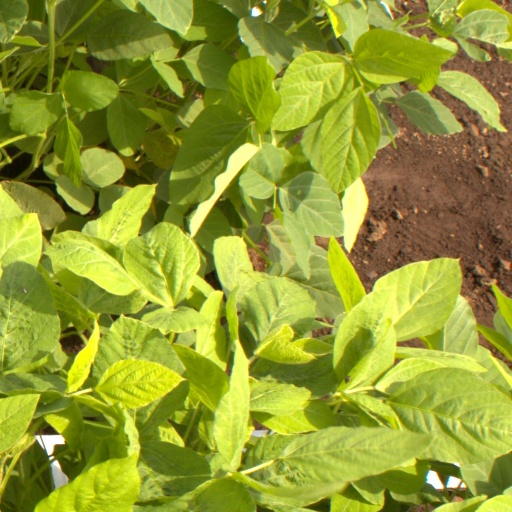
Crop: soybean